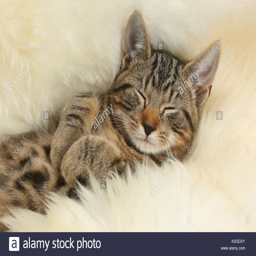
kitten , sleeping on a fluffy rug